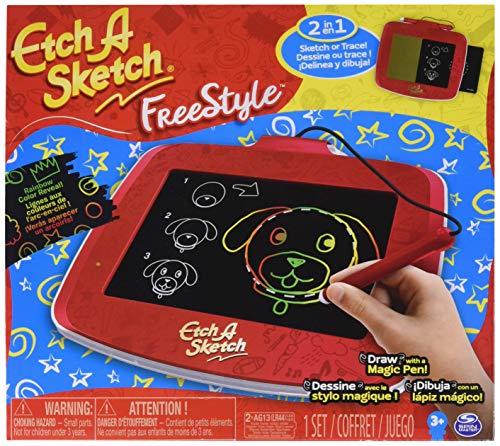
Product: Etch A Sketch Freestyle, 2-in-1 Drawing and Tracing Pad with Magic Pen Stylus
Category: Toys & Games | Arts & Crafts | Craft Kits
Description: With a clear screen, a magic pen stylus that’s easy to grip and draw with, and activity cards that slide in behind the screen, kids can draw or trace anything they want.
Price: $19.99
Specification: ProductDimensions:1.1x9.8x8.8inches|ItemWeight:11.8ounces|ShippingWeight:11.8ounces(Viewshippingratesandpolicies)|ASIN:B07NJR2RFJ|Itemmodelnumber:6052347|Manufacturerrecommendedage:36months-5years